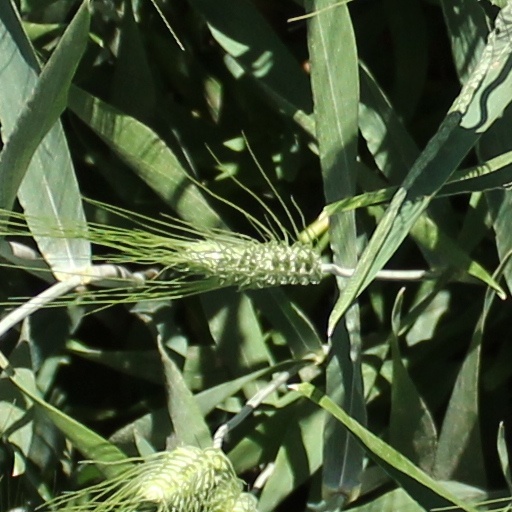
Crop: wheat